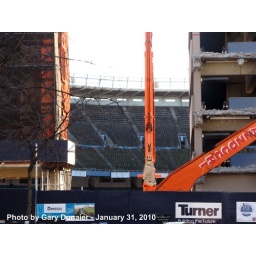
Yankee Stadium Demolition, 01/31/10: a look at the upper deck seats near the right field corner (IMG_3072)